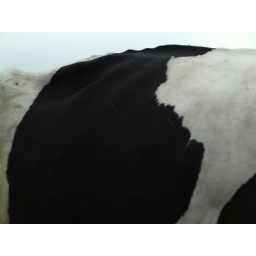
Cow walking past our car in Ireland.